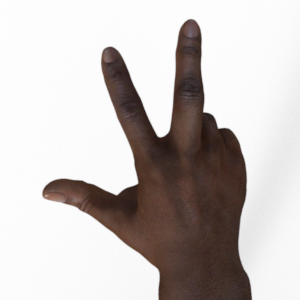
Label: scissors